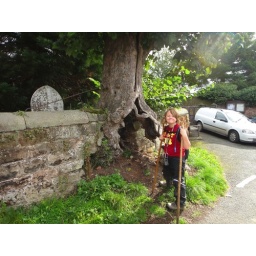
Strange tree buried in the church wall